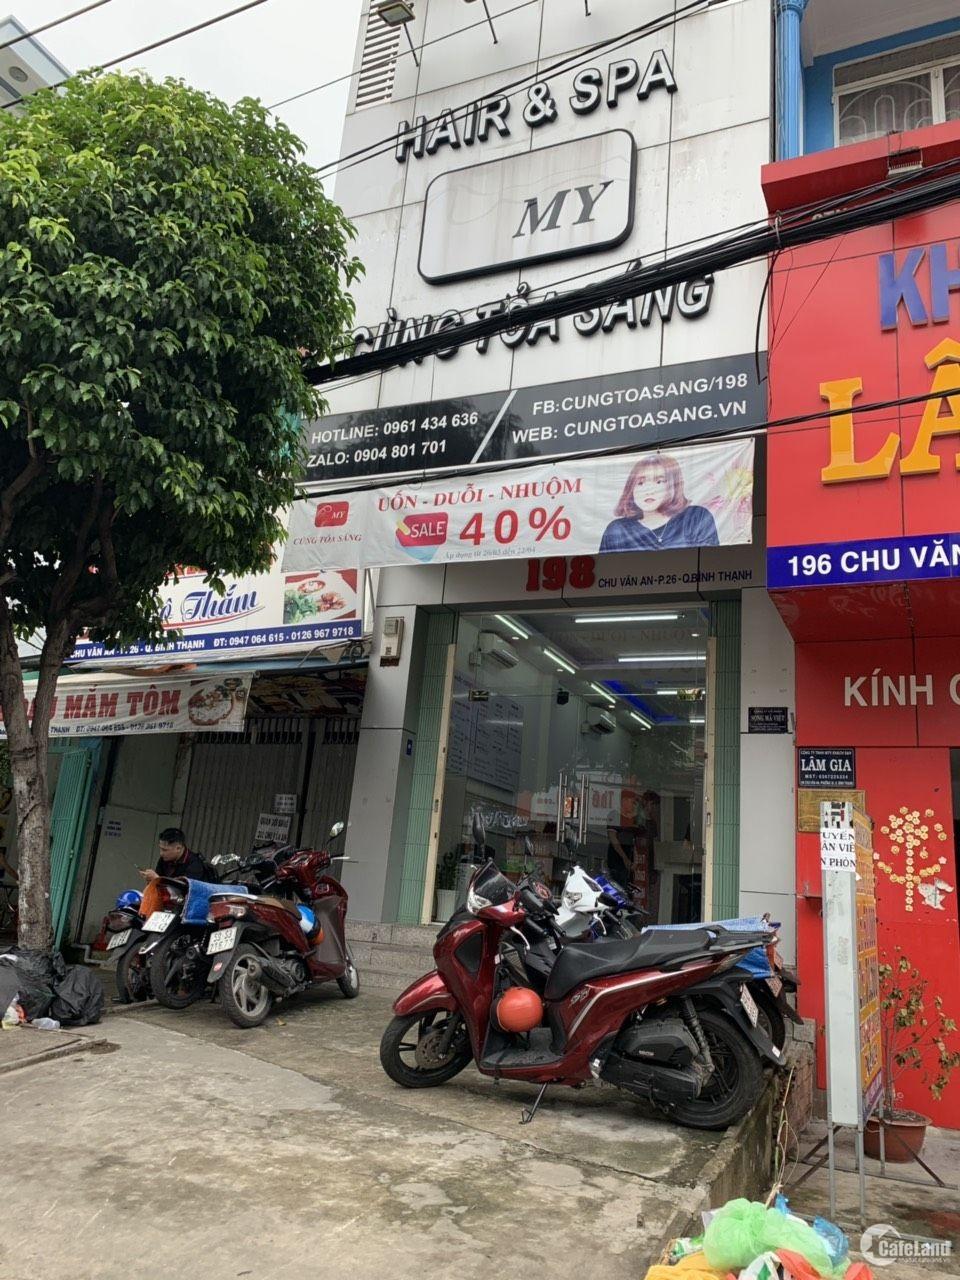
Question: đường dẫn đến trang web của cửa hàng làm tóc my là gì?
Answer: cungtoasang. vn